NOTA (film)

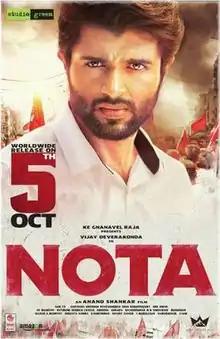
Poster

NOTA is a 2018 Indian Tamil-language political thriller film directed by Anand Shankar. It stars Vijay Deverakonda, making his Tamil debut, playing the lead role along with Mehreen Pirzada. Sathyaraj, Nassar, Sanchana Natarajan, Karunakaran, Priyadarshi Pulikonda, Yashika Aannand, M. S. Bhaskar, and Rajendran, among others portray supporting roles. Produced by K. E. Gnanavel Raja, under his production house Studio Green, the film was adapted from the novel "Vettattam" by Shan Karuppusamy who is also involved in the film's screenplay.